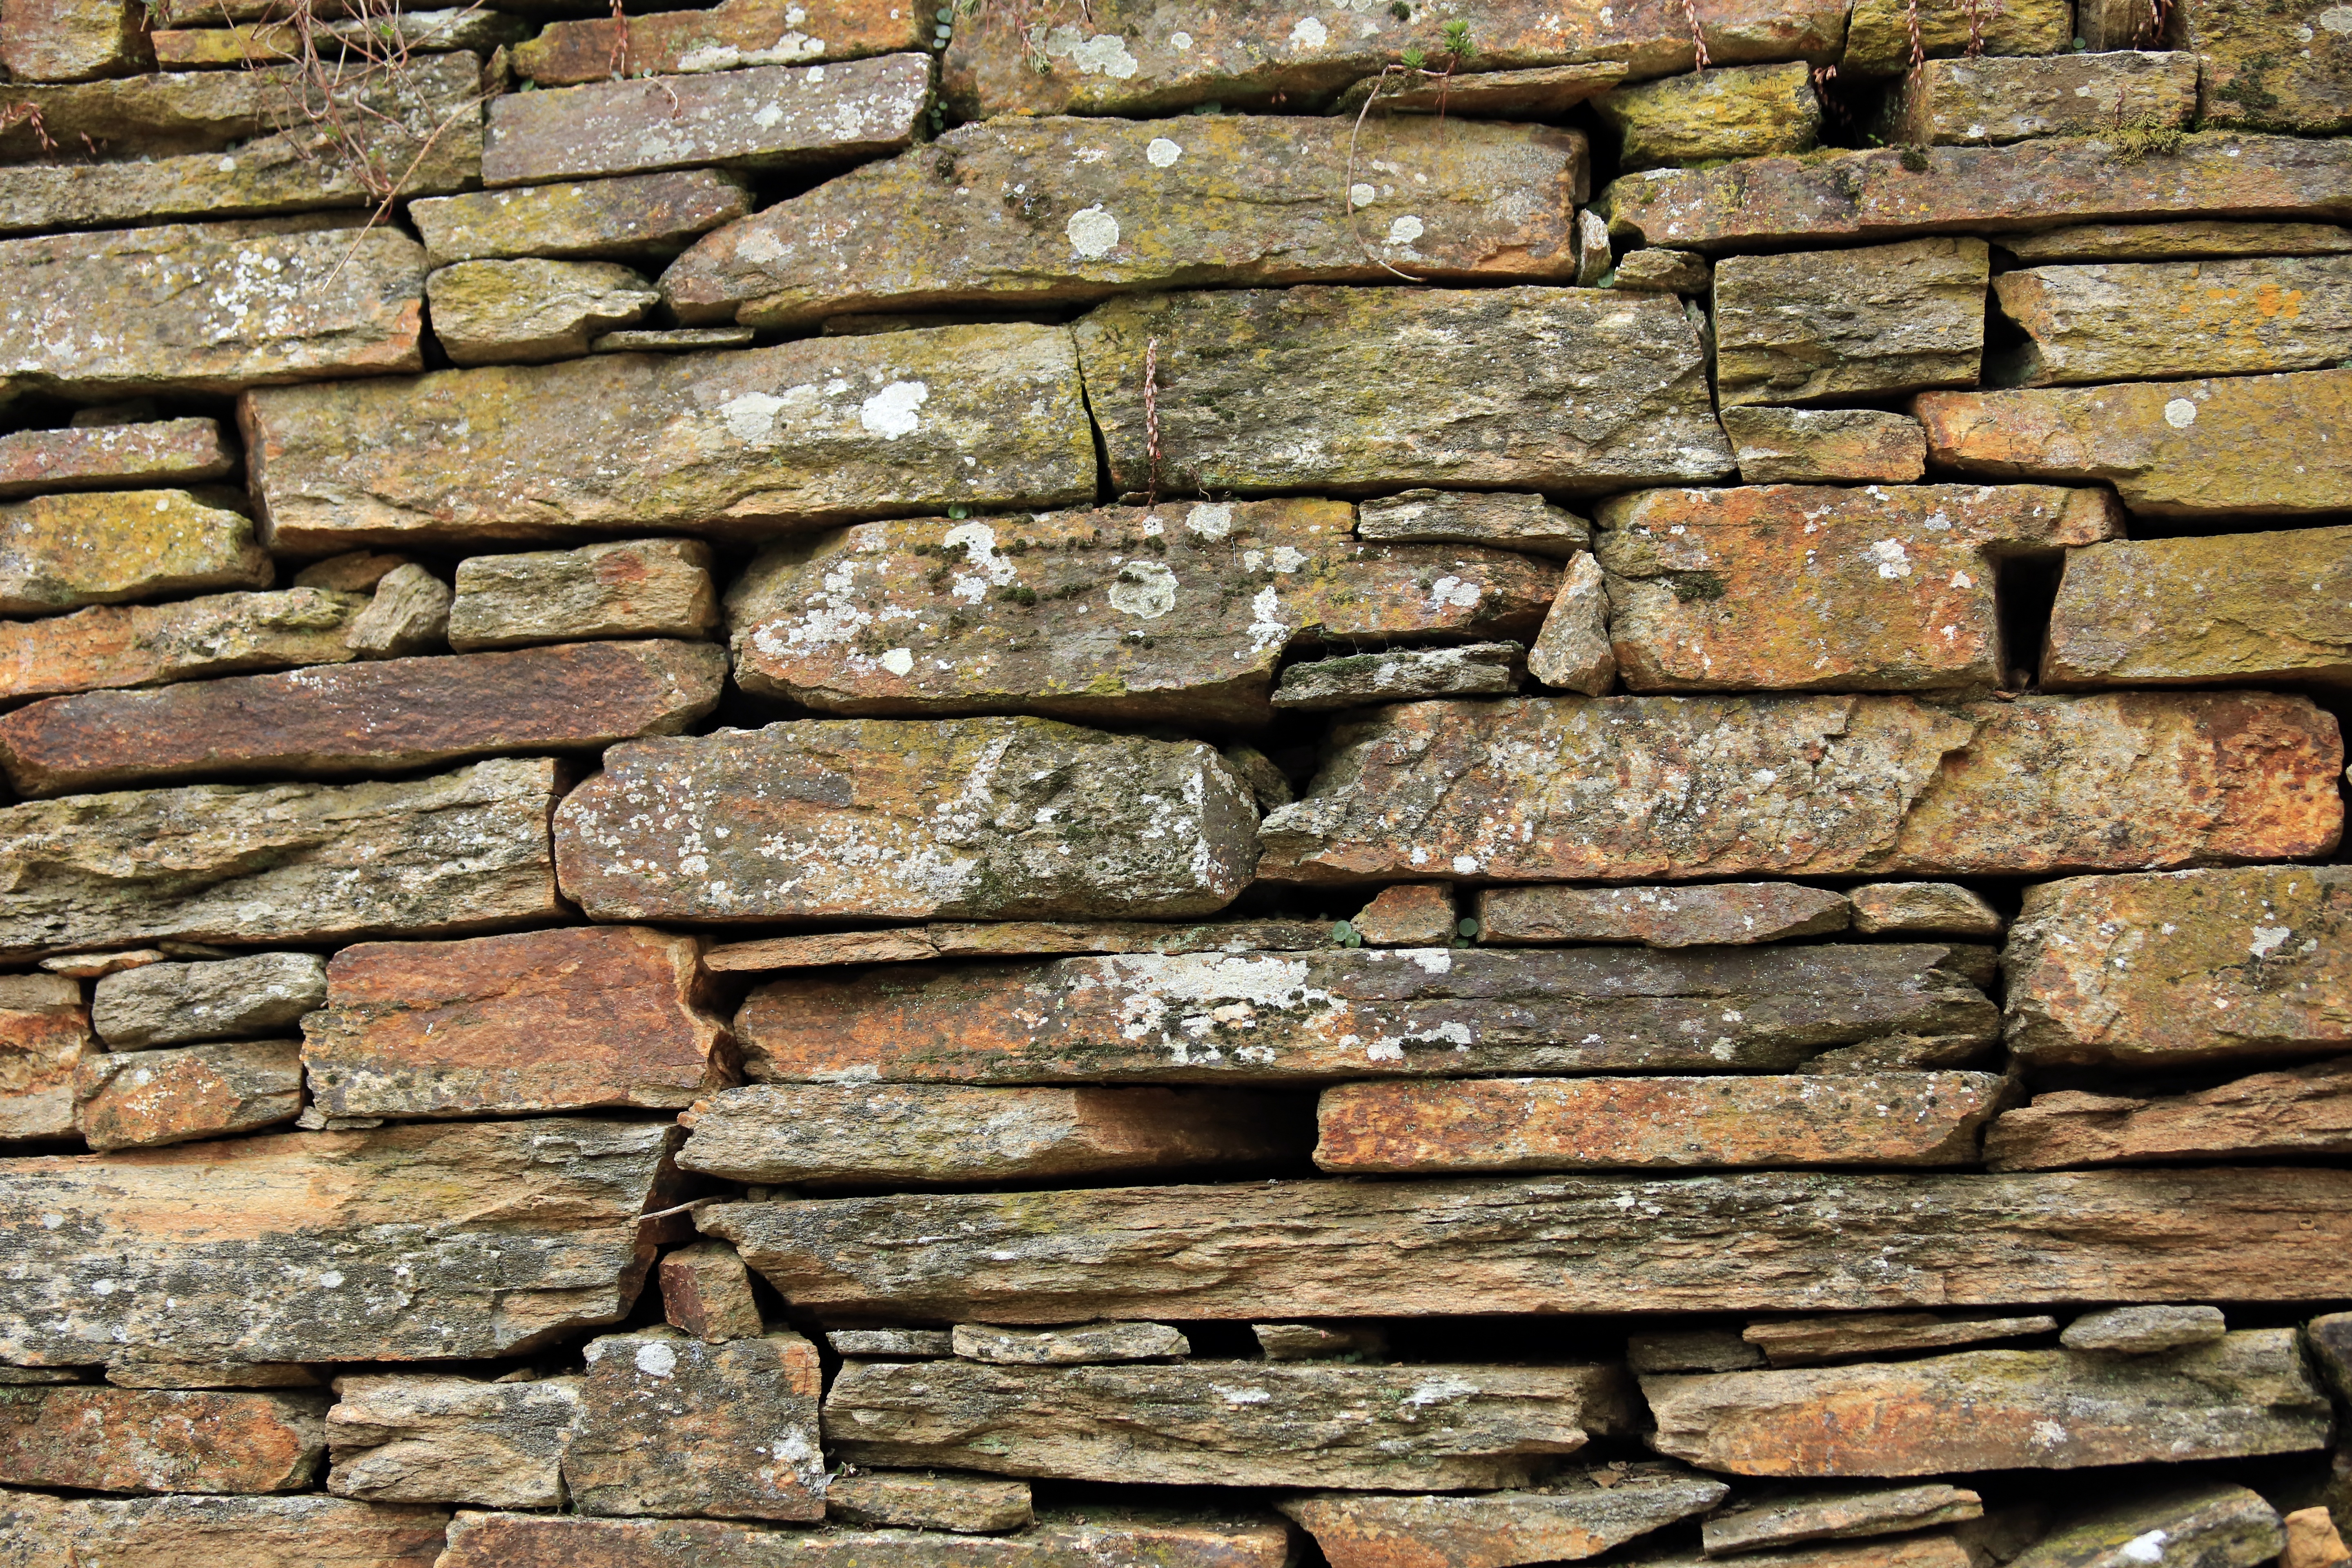
architecture, wood, texture, floor, old, wall, dry, france, stone wall, brick, material, stones, medieval, bricks, languedoc, brickwork